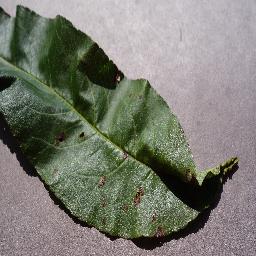
Label: Peach___Bacterial_spot